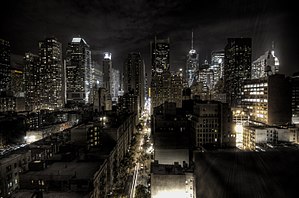
Nat
New York City's mange lys ved nattetide.
Nat er tidsrummet mellem aften og morgen typisk kl. 24:00- 05:00, hvor de fleste sover.